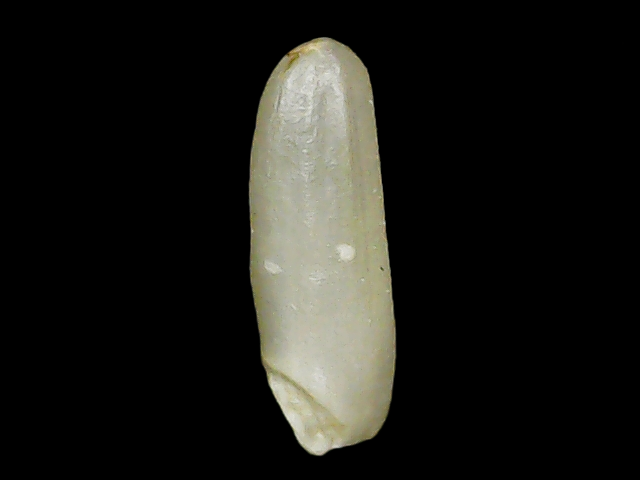
Rice variety: Binadhan21